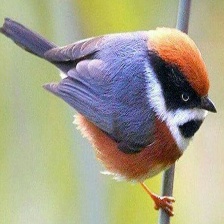
Species: BLACK THROATED BUSHTIT
Scientific name: AEGITHALOS CONCINNUS